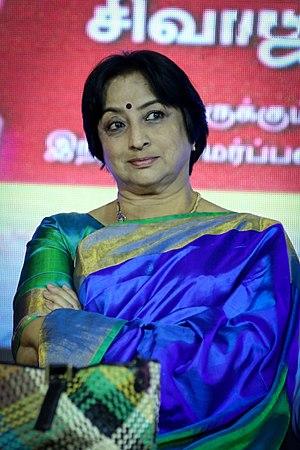
Lakshmi Narayan, née Lakshmi Yaragudipati le 13 décembre 1952, est une actrice indienne.